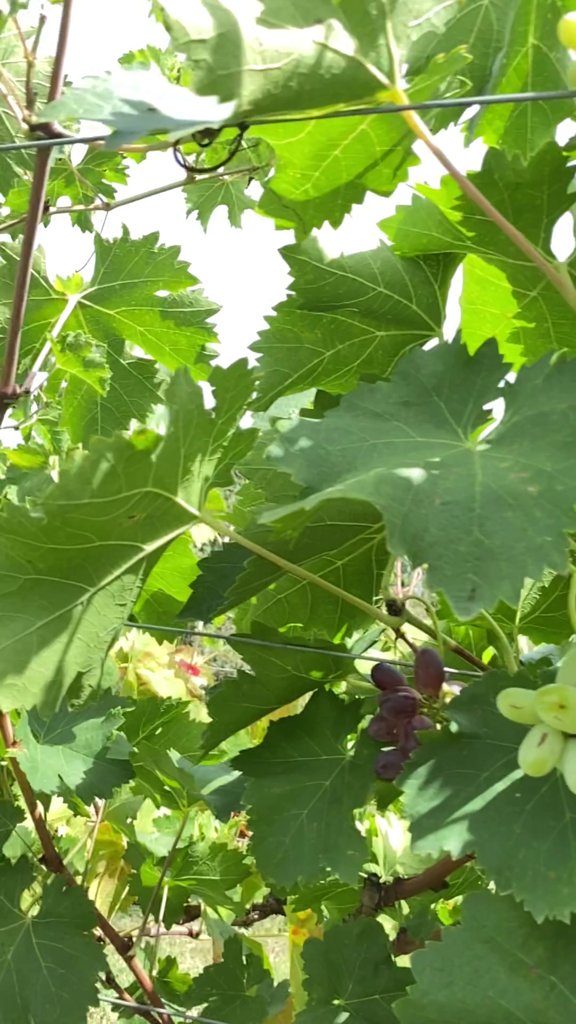
Berries visible: 13
Grape clusters: 2